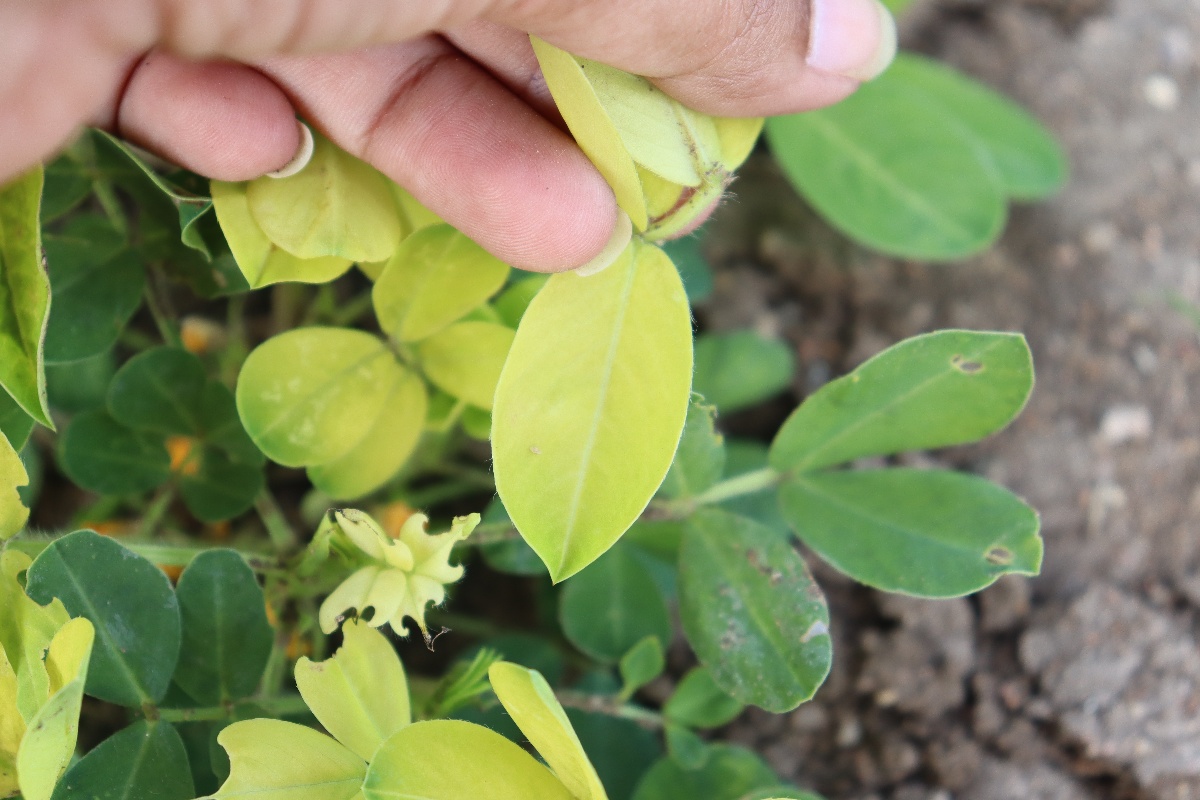
Label: nutrition deficiency